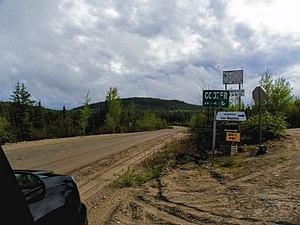
À la jonction des routes forestières 0212 et 1046, une annonce des différents services.
La Jamésie est une municipalité régionale de comté géographique située dans la région administrative du Nord-du-Québec, au Québec. Le territoire couvre presque toute la partie sud de la région administrative Nord-du-Québec.